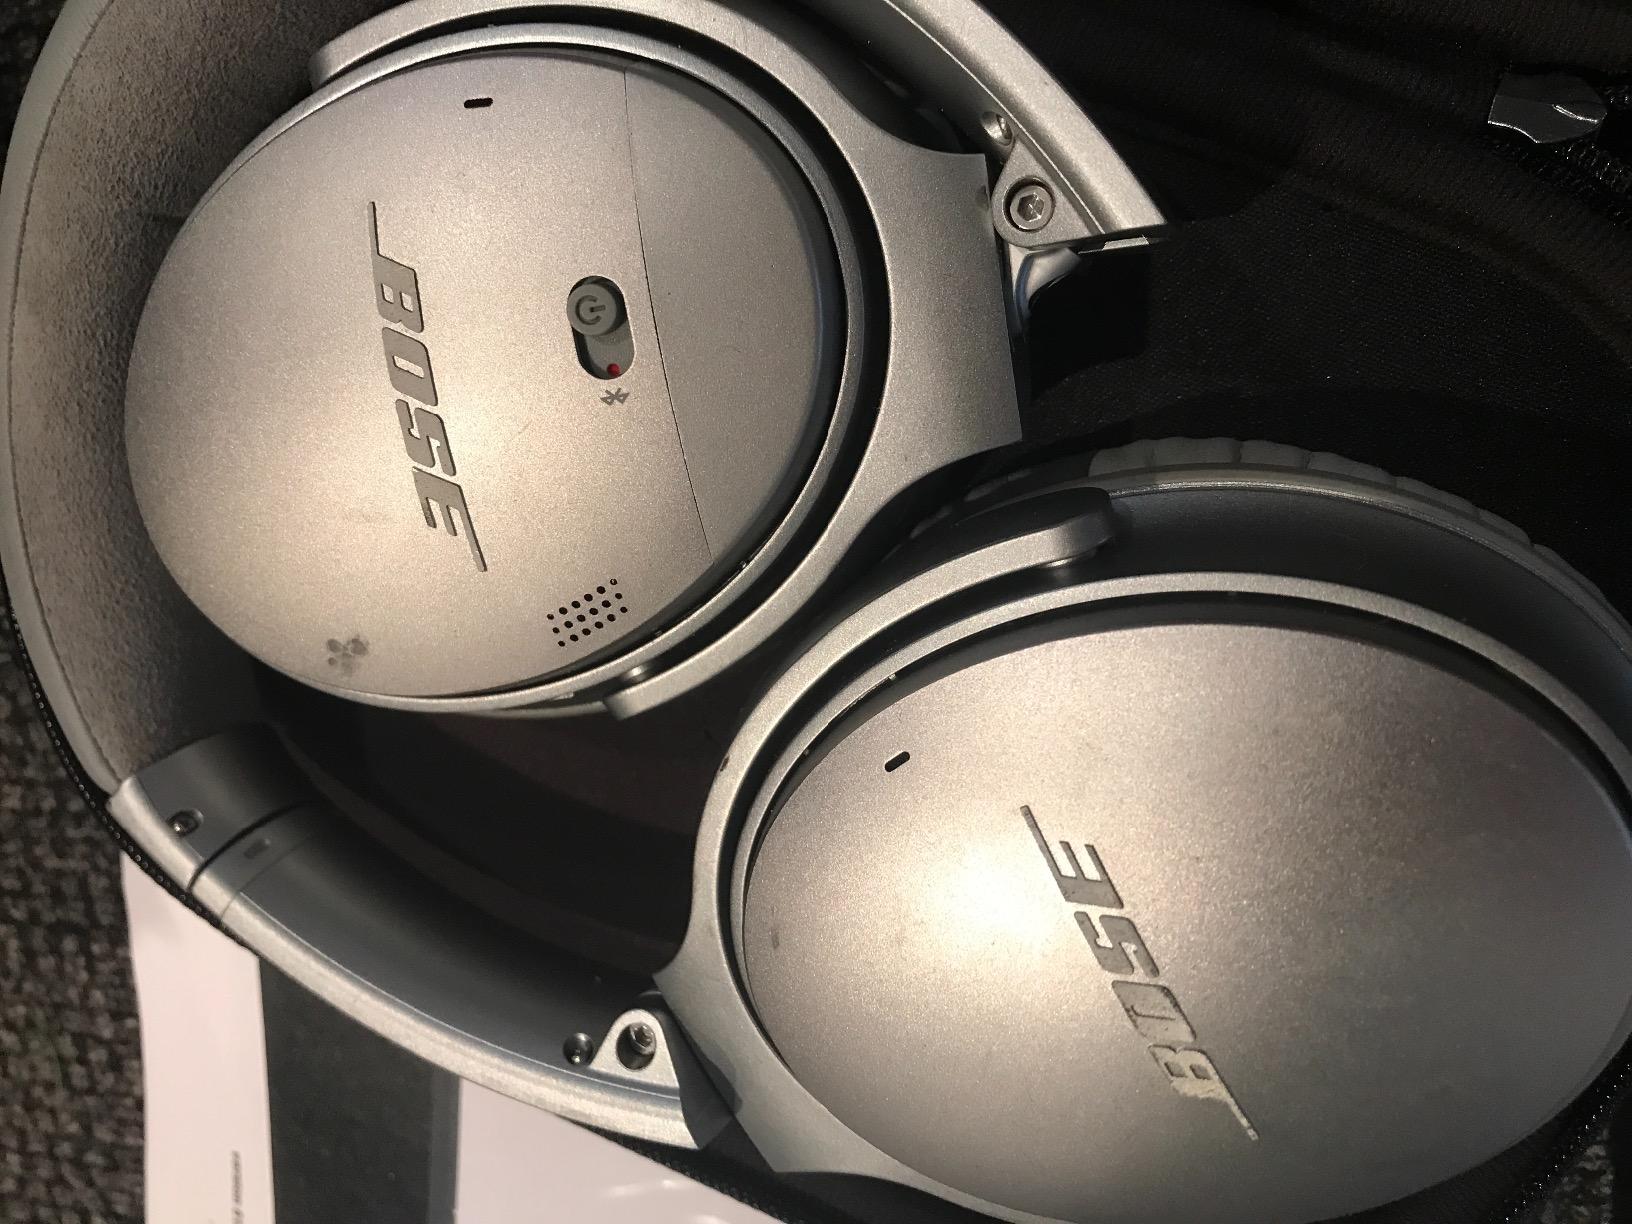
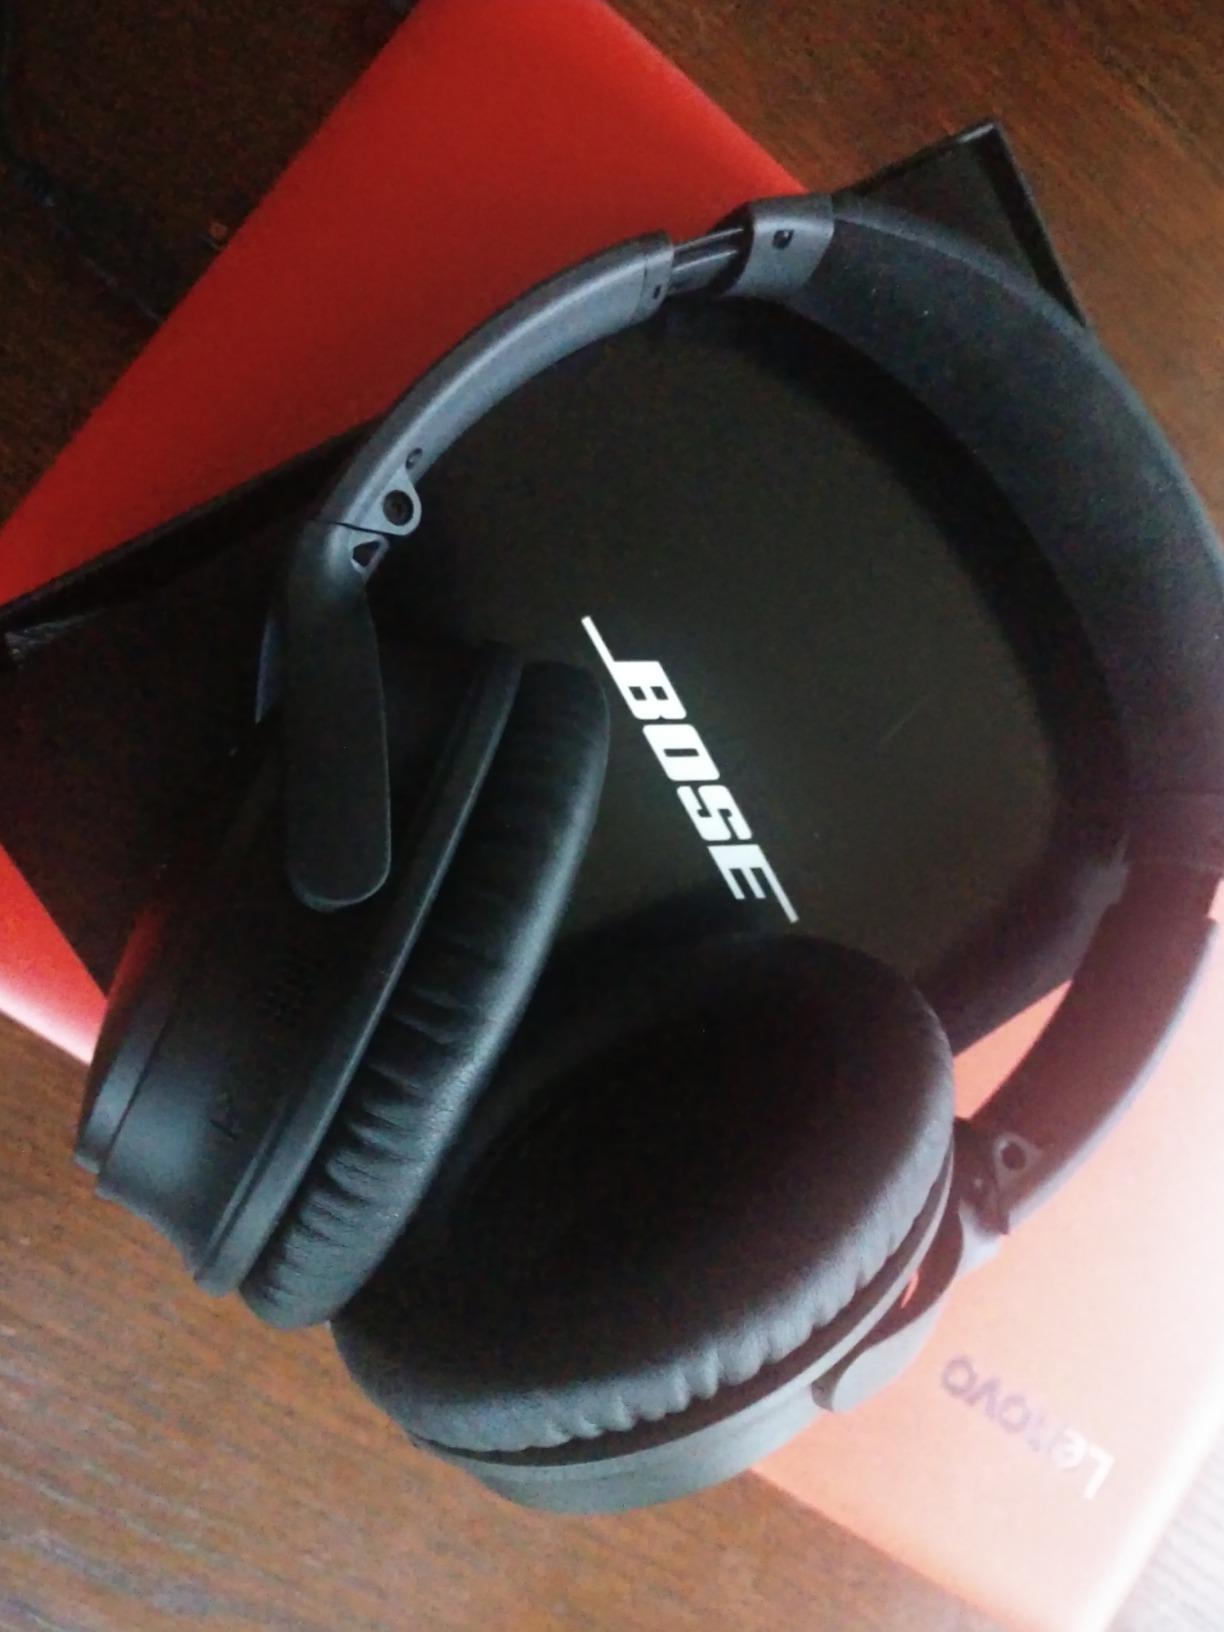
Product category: headphones
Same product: no